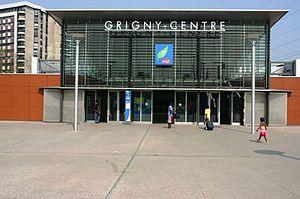
La ligne de Grigny à Corbeil-Essonnes ou ligne du plateau d'Évry est une ligne de chemin de fer à double voie et à écartement standard de dix kilomètres de longueur, située dans le département français de l'Essonne, en Île-de-France. Elle dessert les différents quartiers de la ville nouvelle d'Évry. Elle est la première ligne nouvelle pour voyageurs construite par la Société nationale des chemins de fer français depuis sa création en 1938. Elle constitue la ligne nᵒ 988 000 du réseau ferré national.